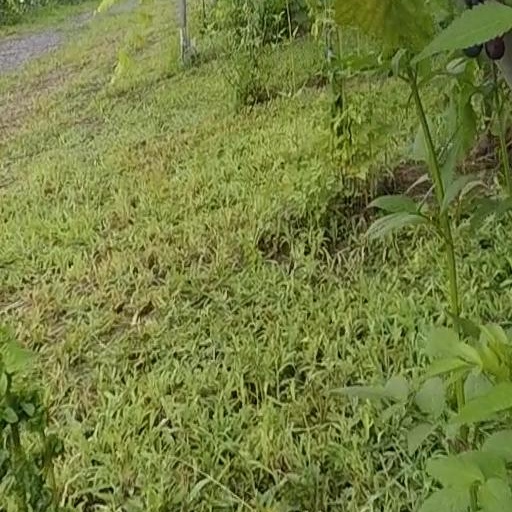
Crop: grape